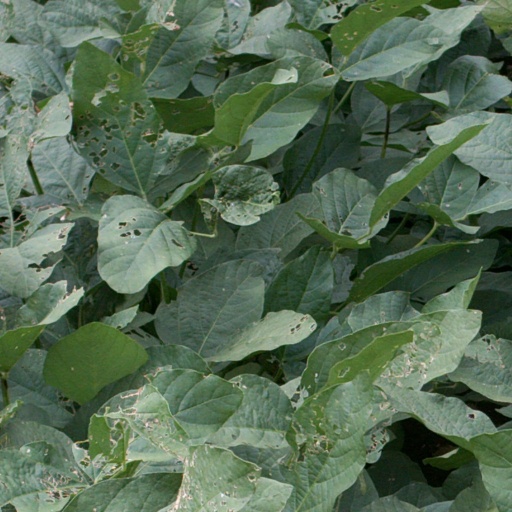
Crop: soybean